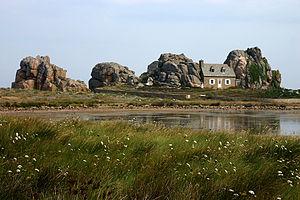
Maison de Plougrescant
Plougrescant [plugʁɛskɑ̃] est une commune du département des Côtes-d'Armor, dans la région Bretagne, en France.